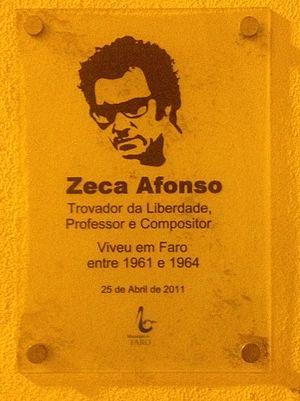
Faro, Portugal.